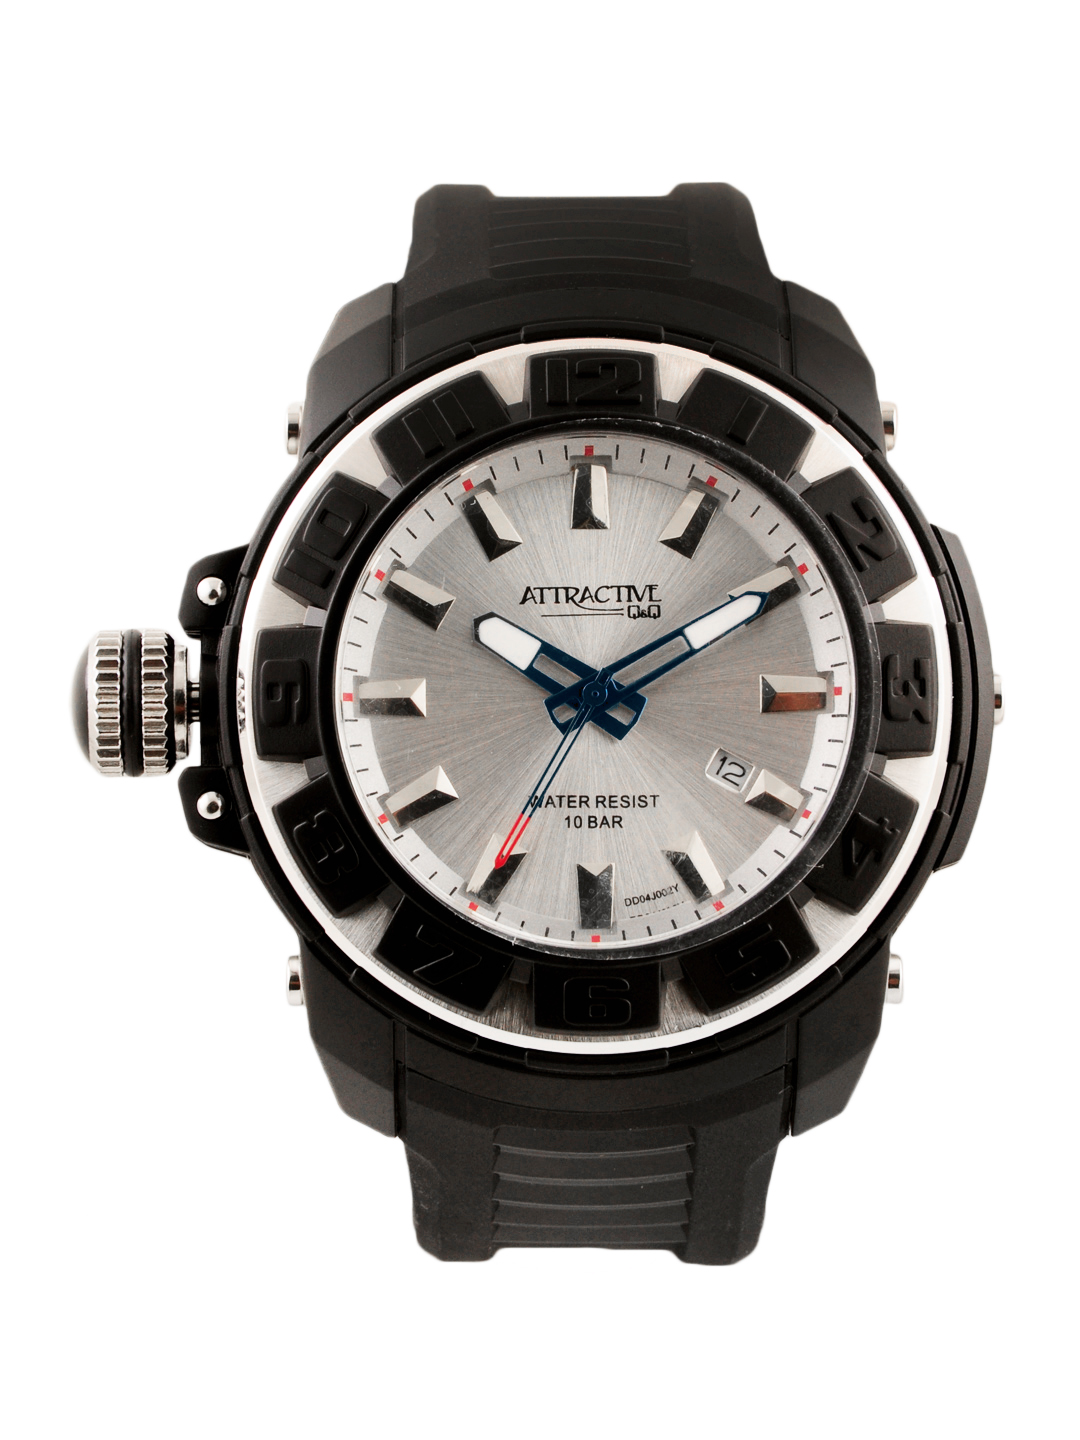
Q&Q Attractive Men Silver Dial Watch
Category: Accessories / Watches / Watches
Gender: Men
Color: Silver
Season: Winter 2016
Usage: Casual